Urmi (film)

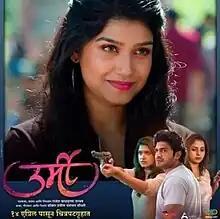
Theatrical release poster

Urmi is a 2023 Indian Marathi-language romantic drama film directed by Rajesh Jadhav and produced by Pravin Chaudhari, starring Chinmay Udgirkar, Sayali Sanjeev, Rasika Sunil and Nitish Chavan. The film was theatrically released on 14 April 2023.